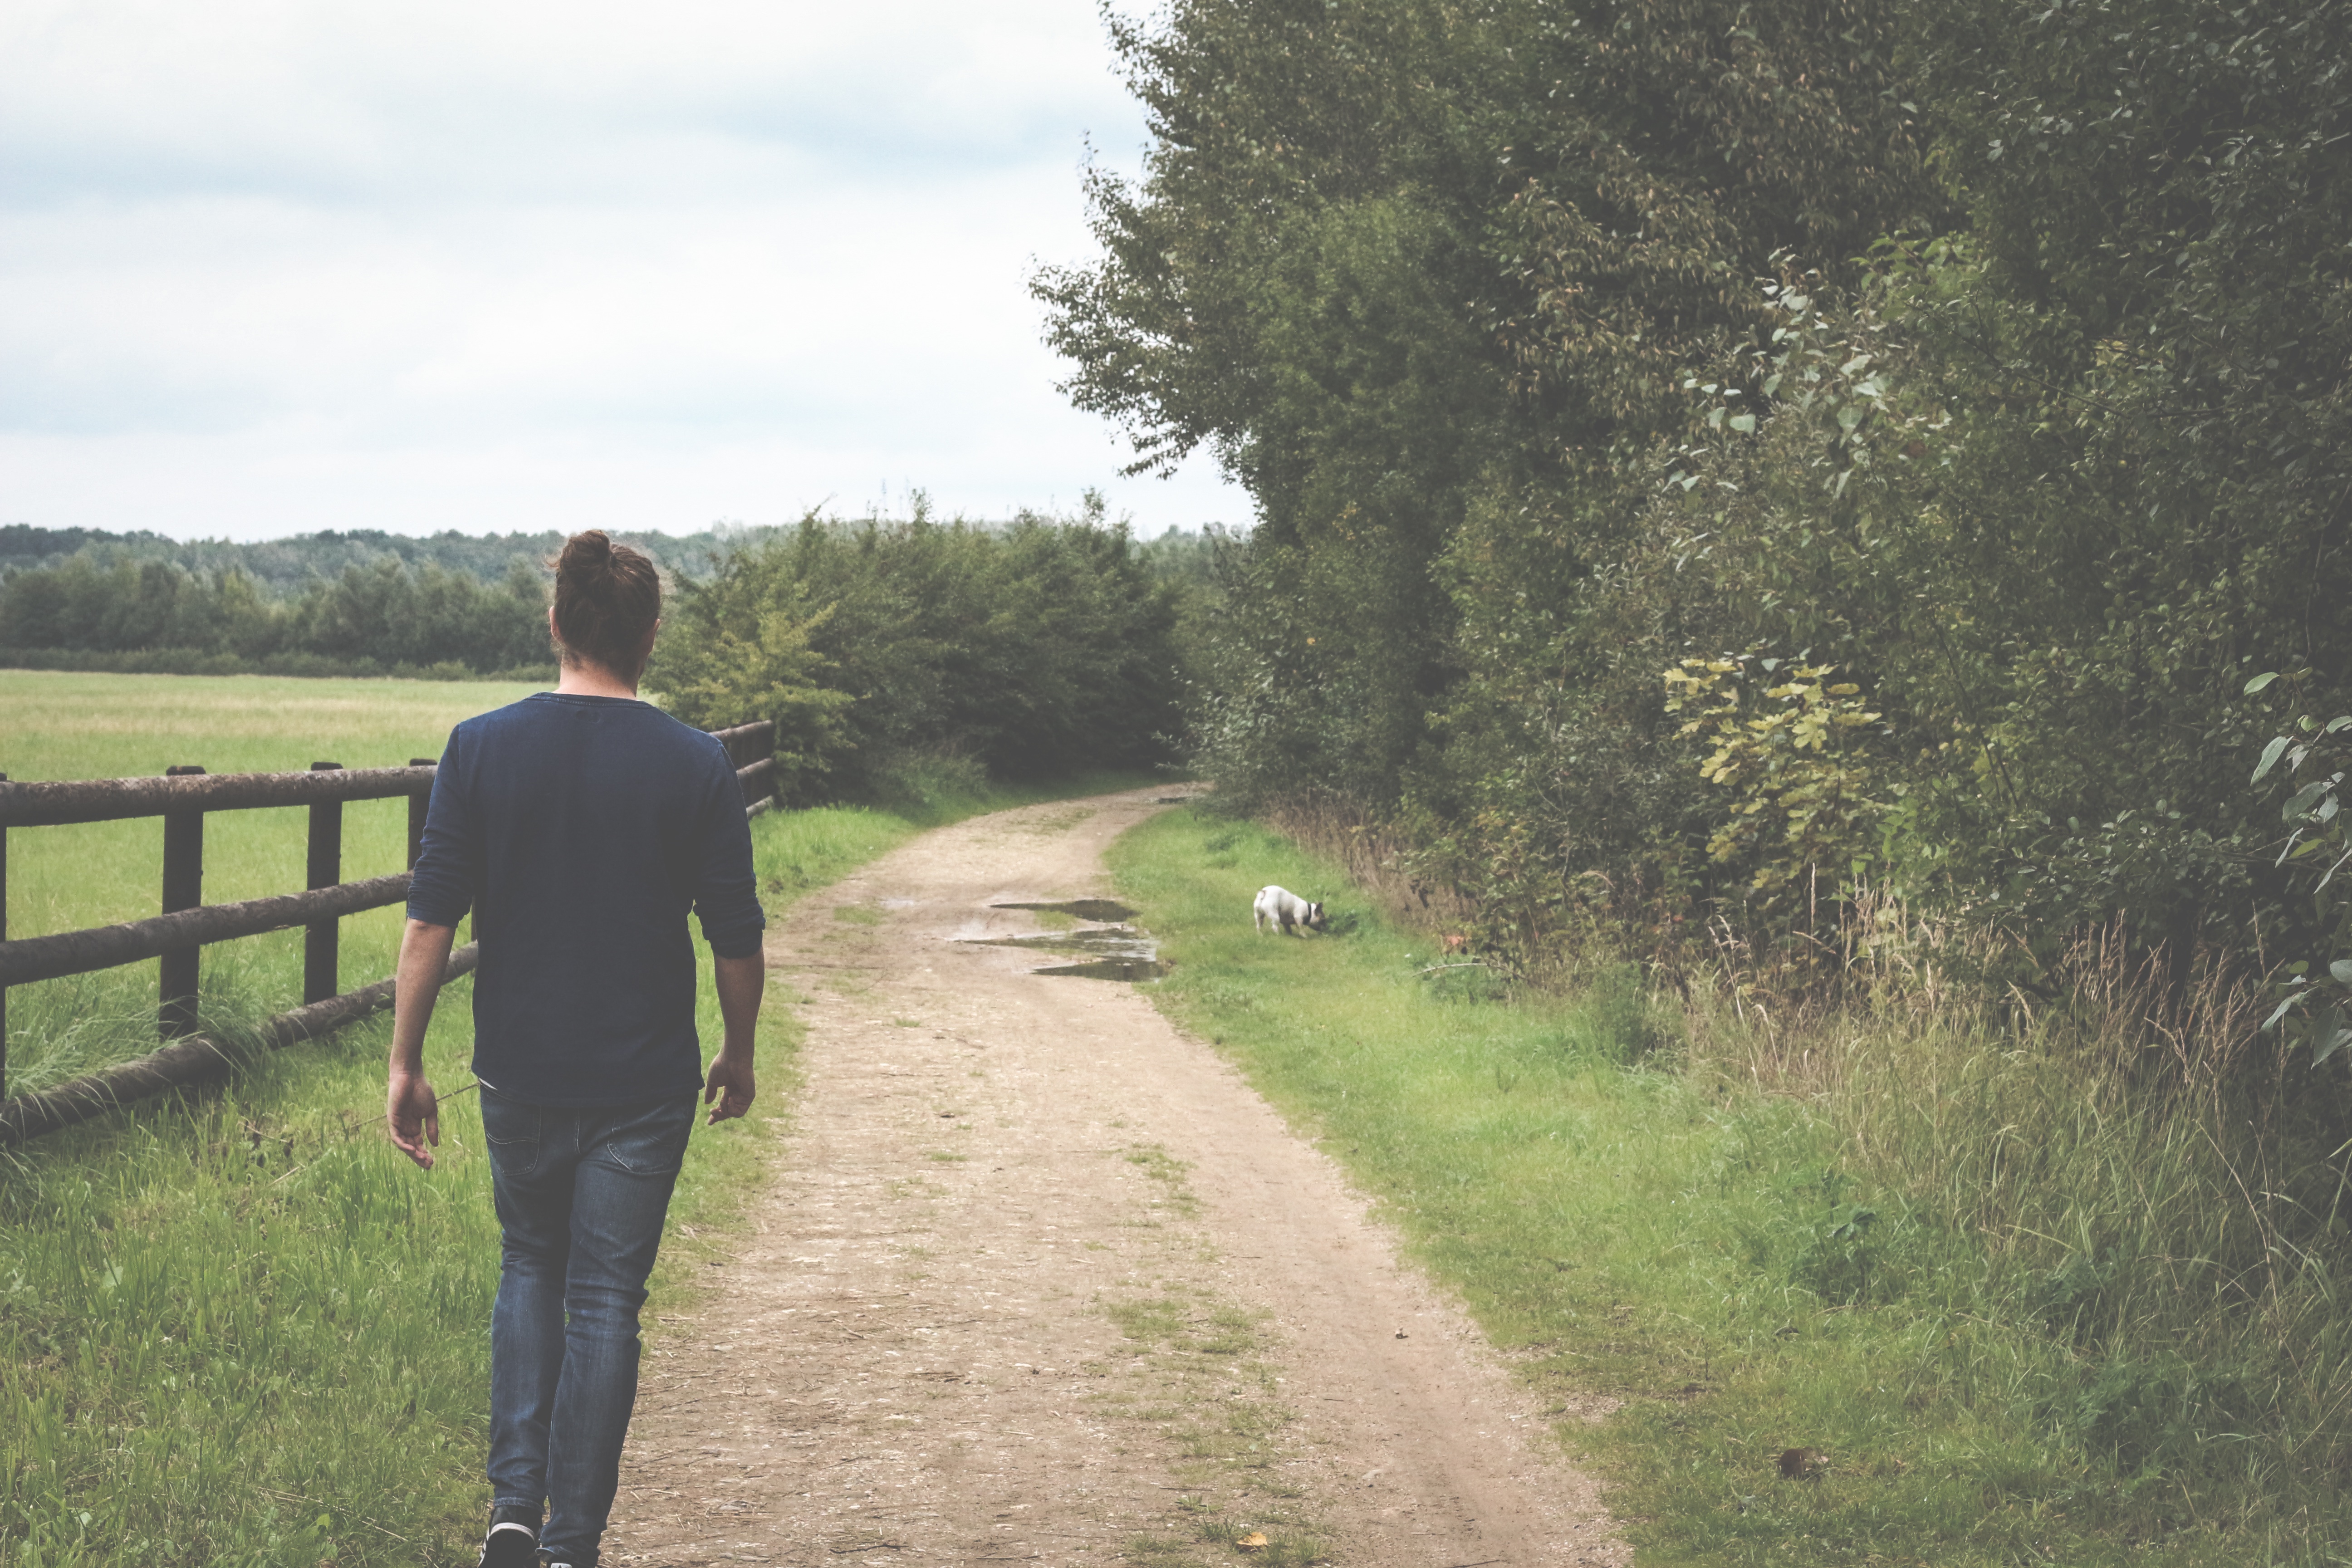
grass, walking, trail, field, farm, meadow, pasture, rural area